British Red Cross

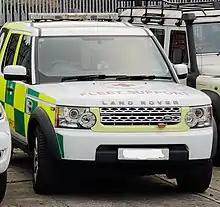
Fleet Support vehicle - Land Rover Discovery, that is used by the BRC Fleet Support Team, supporting BRC ambulances

The BRC's Fleet Support team, is a group of volunteers that look after the fleet of vehicles used by Ambulance Support (AS) and generally includes the following duties: